Ritual

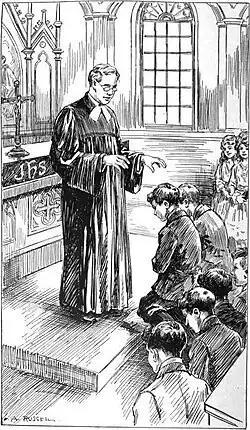
This Lutheran pastor administers the rite of confirmation on youth confirmands after instructing them in Luther's Small Catechism.

The functionalist model viewed ritual as a homeostatic mechanism to regulate and stabilize social institutions by adjusting social interactions, maintaining a group ethos, and restoring harmony after disputes.